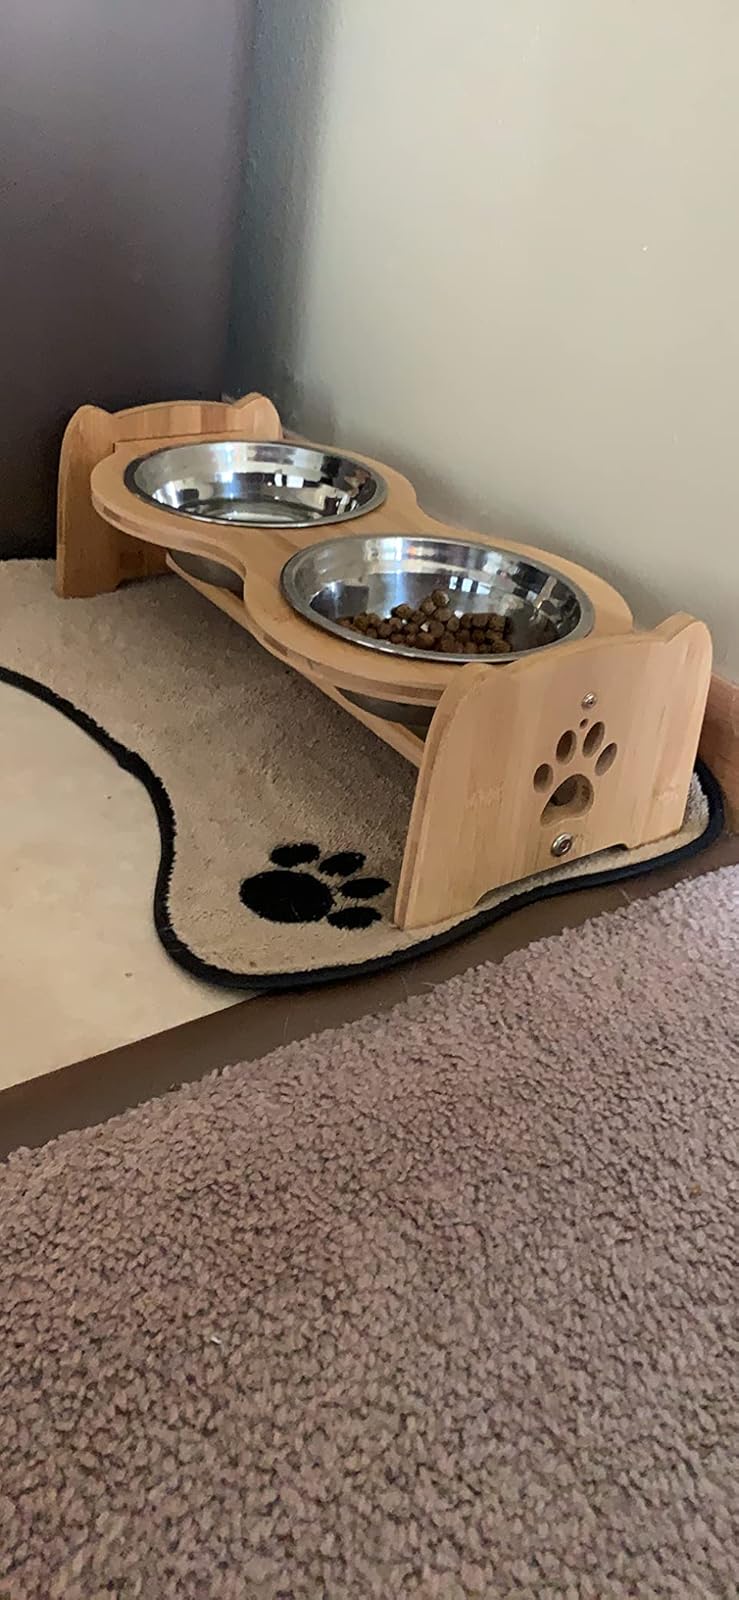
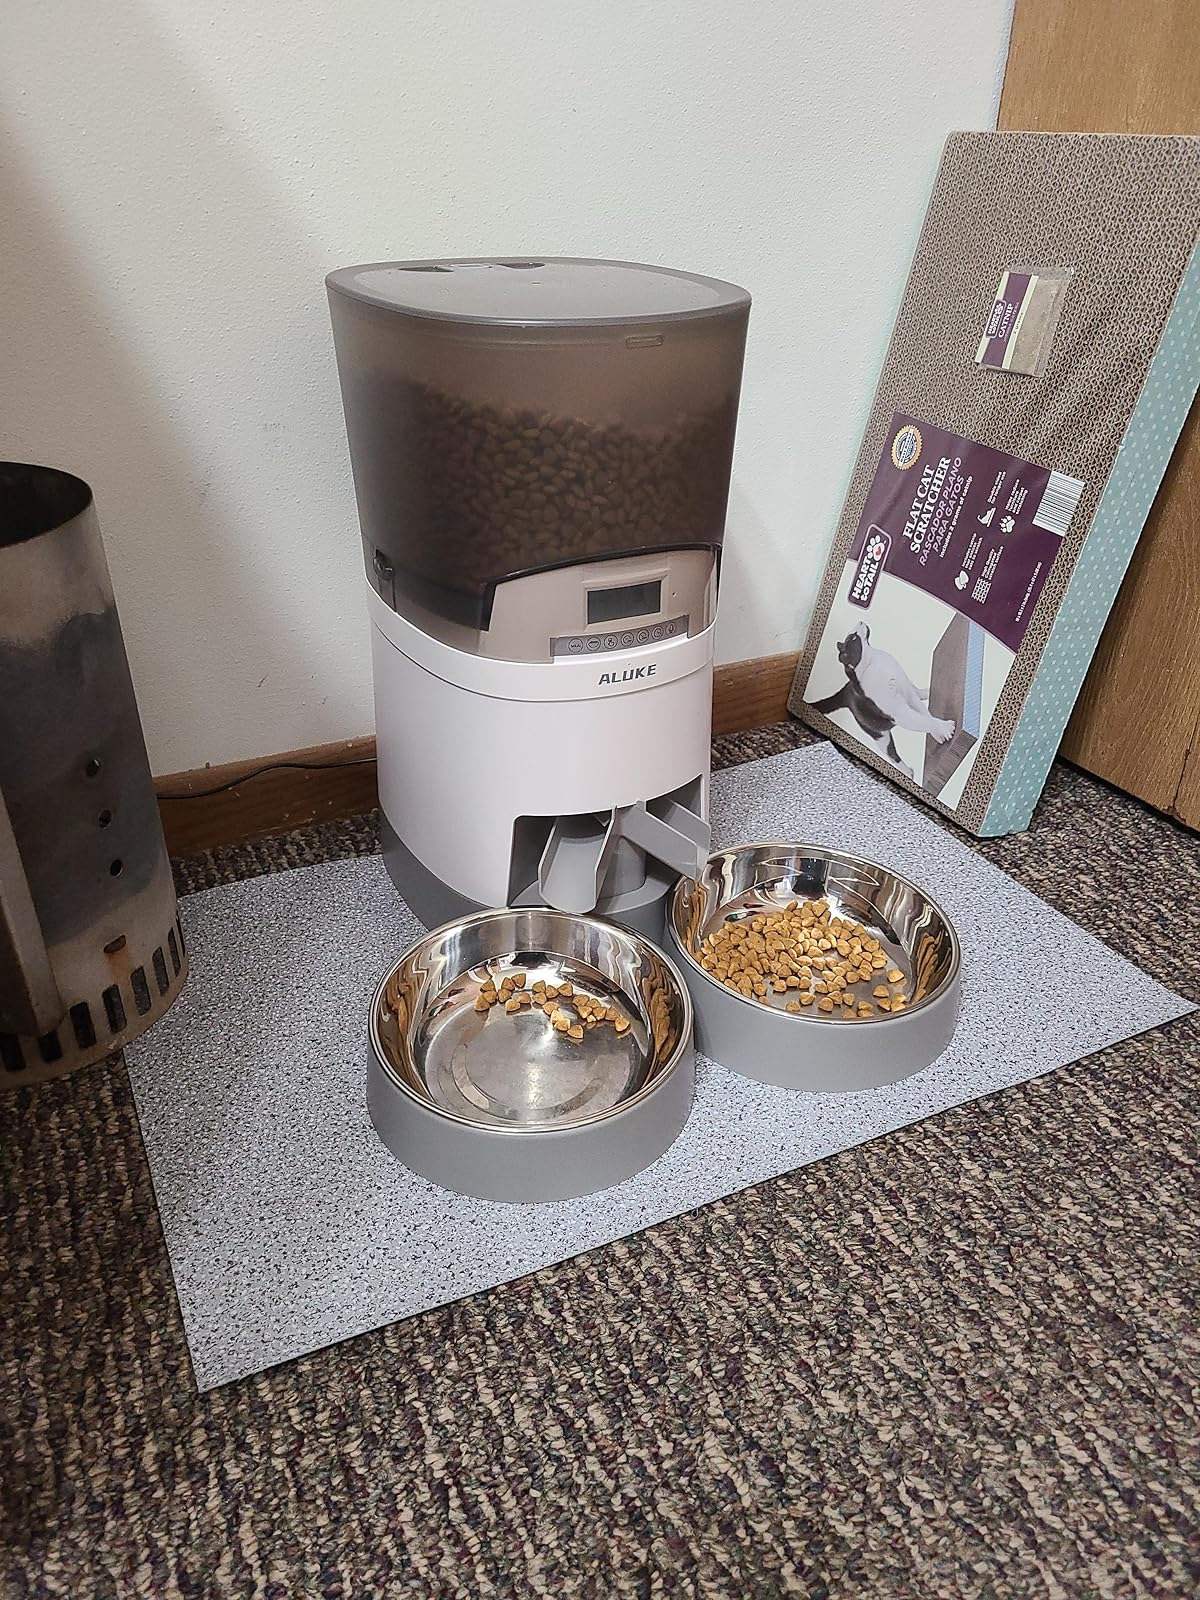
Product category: items_feeder
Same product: no